Transmembrane protein 151b

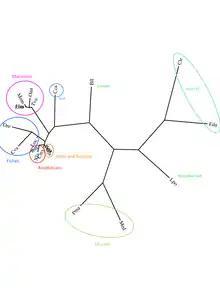
Ortholog space for TMEM151B

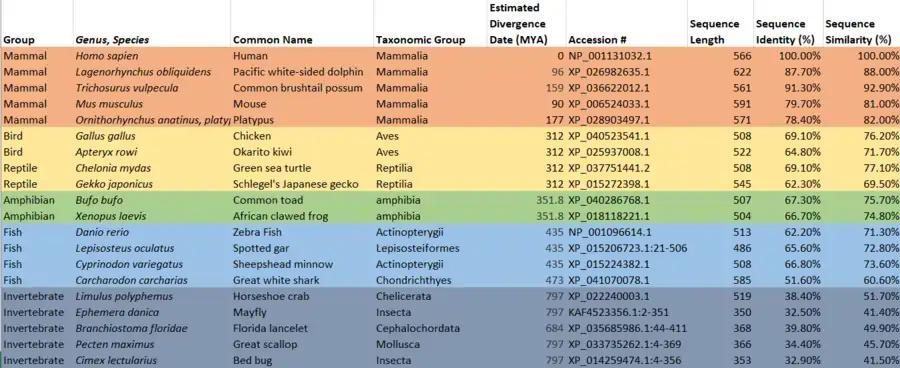
Table of orthologs for the TMEM151B gene, found using NCBI Blast

Alternative splicing of TMEM151B along with 4 other genes were linked to colorectal cancer. It was also found to be up-regulated in post-menopausal breast cancer. A SNP found within TMEM151B is associated with the development of lean muscle.